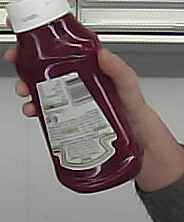
Product: heinz_ketchup